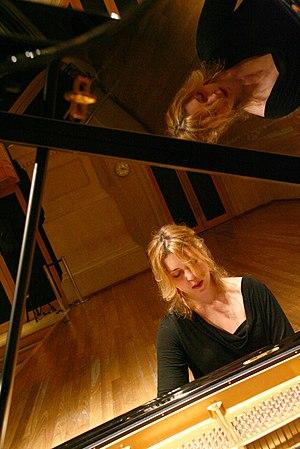
4 mai : Phase Patterns de Steve Reich, créé à New York.
Gabriela Montero est une pianiste classique et compositrice vénézuélienne, née à Caracas le 10 mai 1970.